Mountaineer Casino, Racetrack and Resort

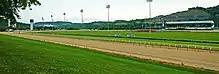
The backstretches at the Mountaineer Park racetrack, with the turf course inside the outer main (dirt) track.

The track has a main dirt track with a one-mile oval. The turf course is seven furlongs long and inside the dirt. The track is curved slightly in the front stretch. The track also has a large casino and resort on site.